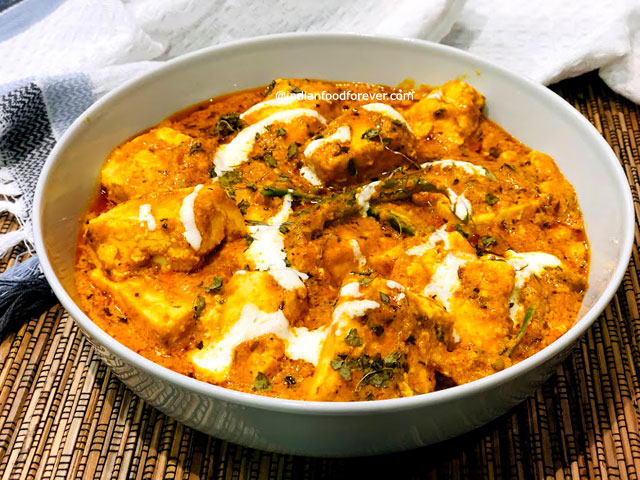
Dish: kadai_paneer